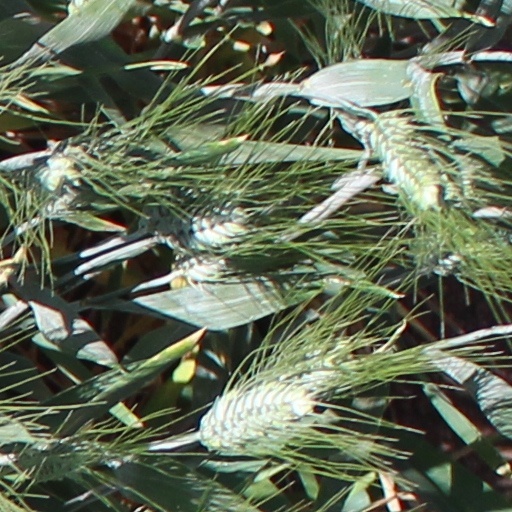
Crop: wheat